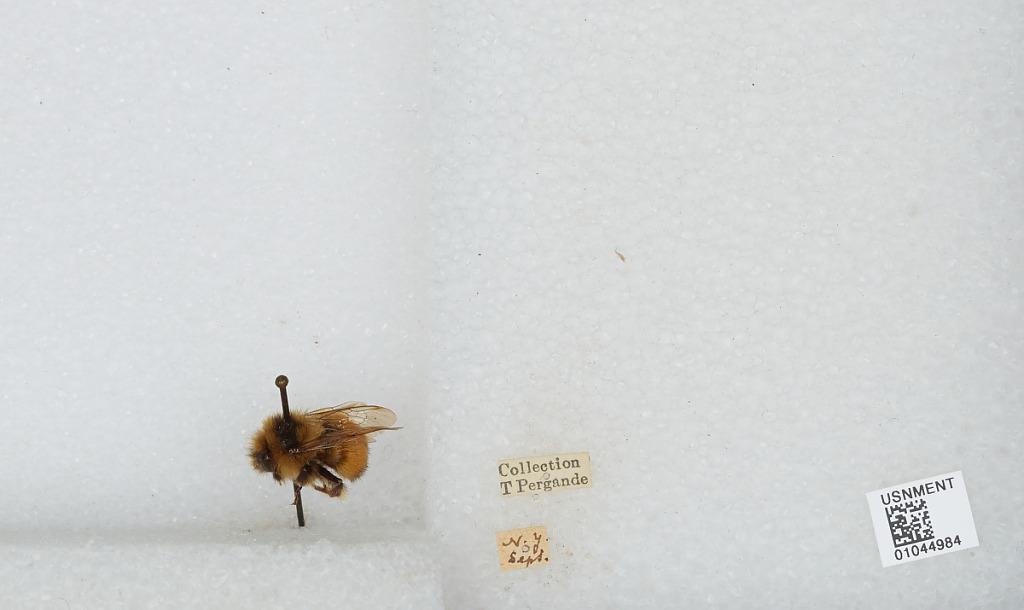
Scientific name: Bombus sp.
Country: United States
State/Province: New York